Choi Pil-soo

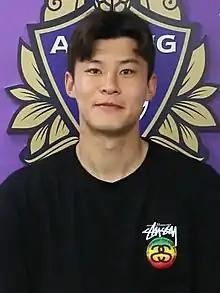
Choi with FC Anyang in 2019

Choi Pil-soo (born 30 April 1991) is a South Korean footballer who plays as goalkeeper for Seongnam FC.